Landshut Castle, Switzerland

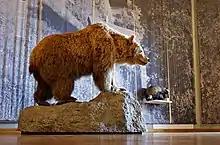
Stuffed bear in the museum

Under the Kingdom of Burgundy, the county of Uranestorfus was first mentioned in a record from 1009. The county stretched from the Seeland to the Oberaargau. While there may have been an earlier Burgundian castle, Landshut Castle was probably built in the second half of the 12th century for the Dukes of Zähringen. It was the seat of the Lords of Uzansdorf who ruled from 1175 until 1323. Under the Dukes, Landshut Castle was the administrative center of the "Amt" or township of Utzenstorf. When the Zähringen line died out, the "Amt" was inherited by the Counts of Kyburg.